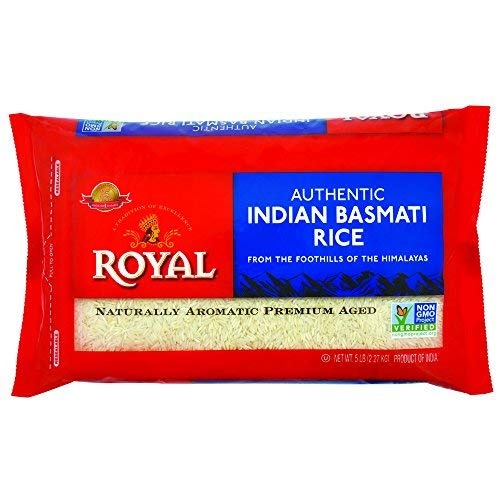
Item Name: ROYAL, BASMATI RICE, PILLOW PK, Pack of 6, Size 5 LB - No Artificial Ingredients GMO Free Kosher Vegan
Value: nan
Unit: None

Price: 104.99